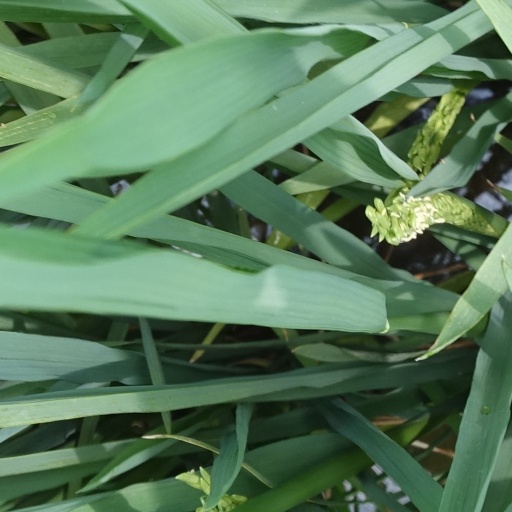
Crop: rice